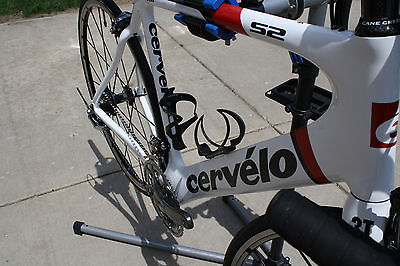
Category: bicycle